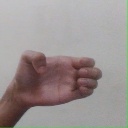
अक्षर: ख